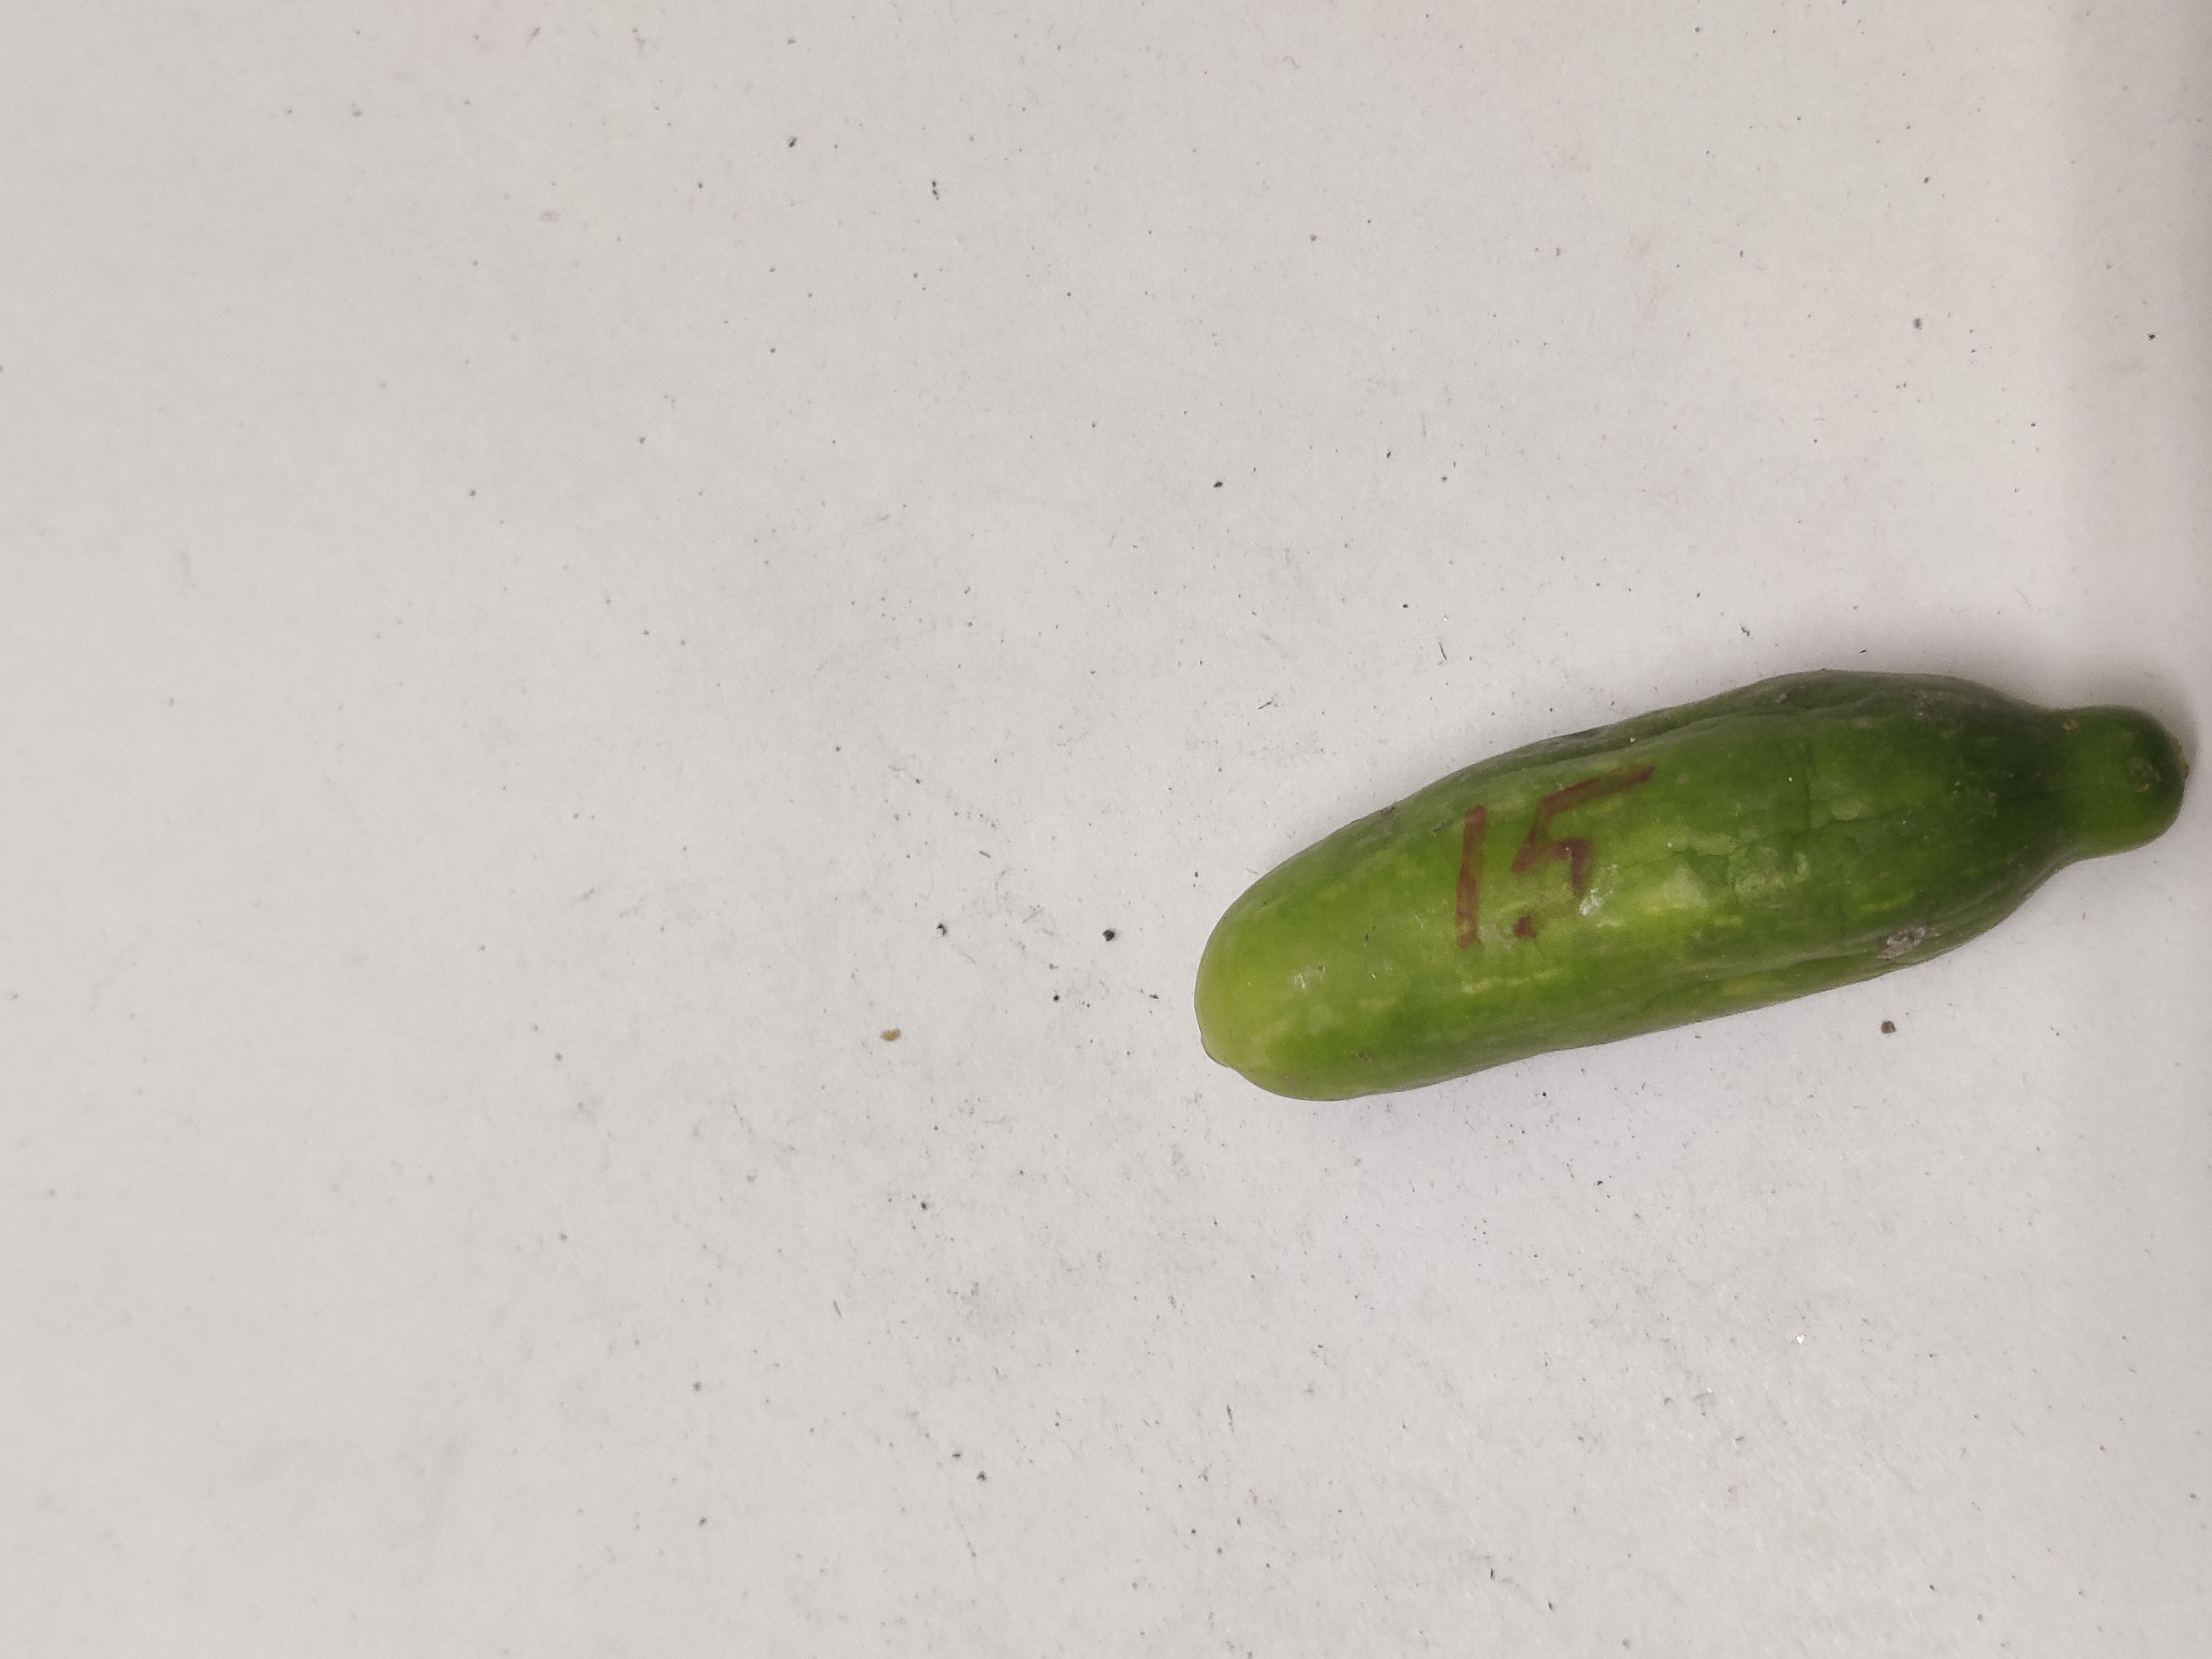
Crop: Ivy Gourd
Condition: Severely Damaged